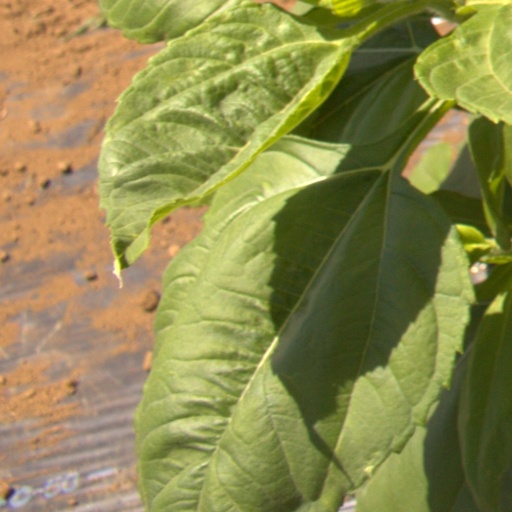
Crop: Jerusalem artichoke